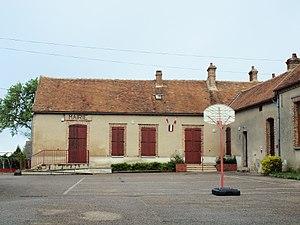
Lixy (Yonne, France)